Montecatini Terme

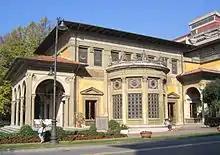
Terme Excelsior

The third Habsburg-Lorraine Grand Duke was Ferdinando III who came to rule when only 21 years old. He wavered in his support for Napoleonic rule, and by 1801 faced exile to Austria. Restored to rule on 10 June 1817, Ferdinando decreed the Bagni di Montecatini complex was granted to the community and they were given money to keep them efficient. On 18 June 1818 the baths were put under the management of a committee up of esteemed people of the time, including Giuseppe Giusti's father. With this new administration of the baths there were innovations and improvements. When Ferdinando III died, he was succeeded by Leopold II who is remembered for the reclamation work in the Maremma and for the construction of railways and roads. Leopold II also collaborated in the construction of the Locanda Maggiore. The Lorraine period concluded with the Risorgimento and the end of the Grand Duchy occurred in 1859. In 1860 Montecatini came under the Province of Lucca with its headquarters in Montecatini Alto. In 1889, thanks to an international medical congress in Florence, the city commenced activity in the field of thermal medicine. In the same year, the urban project proposed and initiated by Pietro Leopoldo was extended and improved.